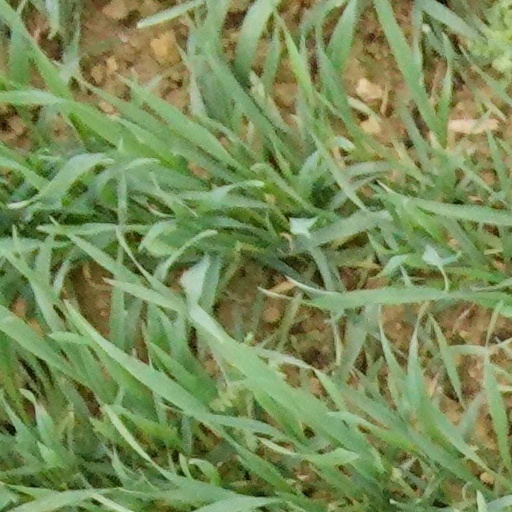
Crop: wheat